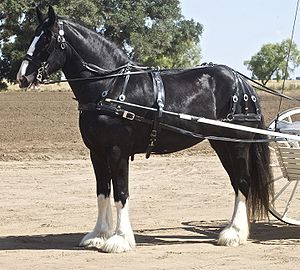
Shire hest / Galleri
Shire eller Shire hest er verdens største hesterace. Den er koldblod og opdrættedes i the Shires og stammer fra den engelske the Great Horse, som igen stammer fra de store tunge heste, som kom til England efter de normanniske erobringer efter Slaget ved Hastings i 1066.